Chevrolet Delray

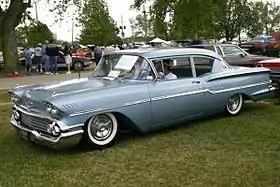
1958 Chevrolet Delray 2-door sedan

The Chevrolet Delray, named after the Delray neighborhood of Detroit, Michigan, debuted in 1954 as an optional trim level on two-door models of Chevrolet's mid-range 210 series of cars. In 1958, it became a distinct series of its own at the bottom of Chevrolet's lineup (replacing the discontinued 150), and added a four-door sedan, and sedan delivery, but it only remained in production for that model year.